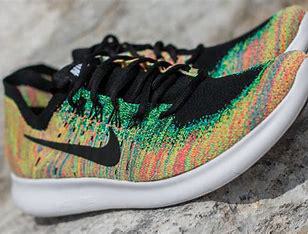
Brand: Nike
Model: Free RN 2017